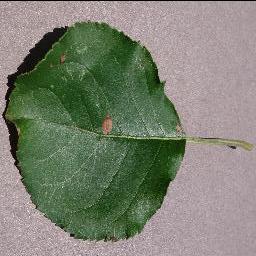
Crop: apple
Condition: black_rot